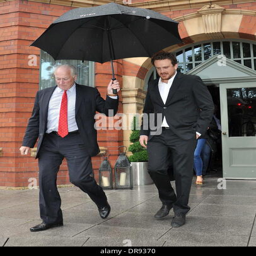
actor departs the hotel in the rain while wearing a suit